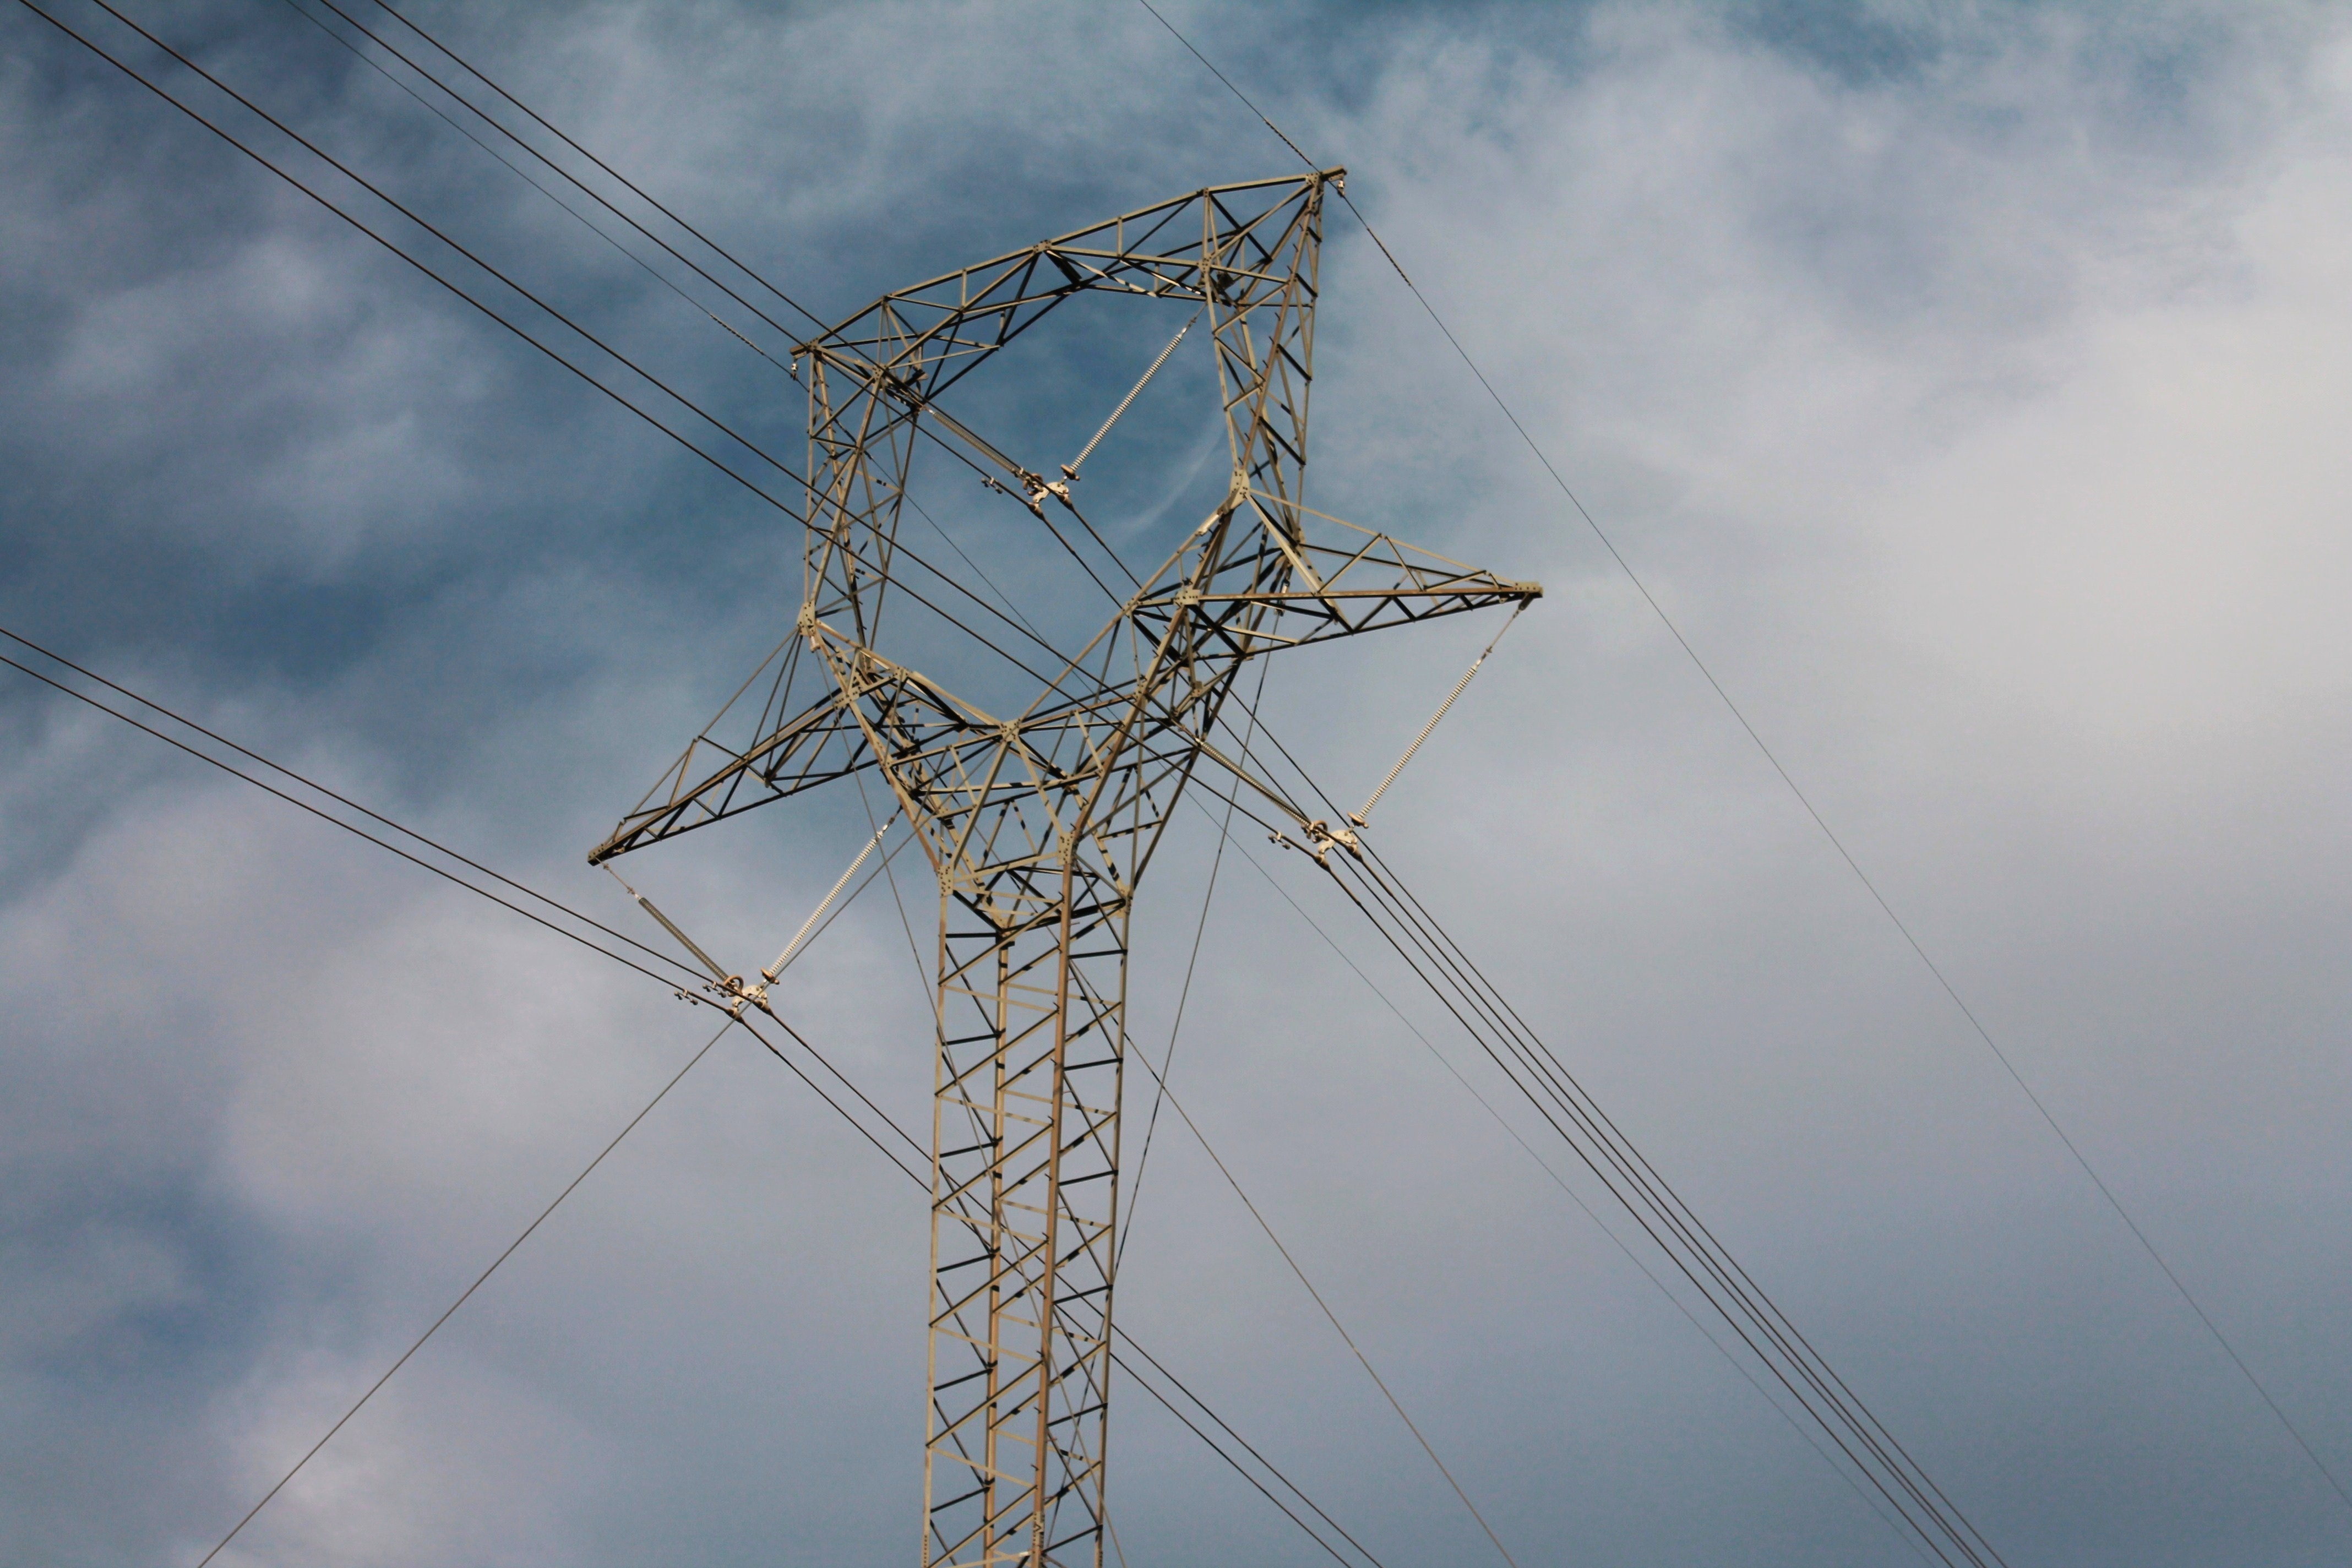
sky, technology, wire, line, tower, mast, electrical, industry, power pole, electricity, energy, new mexico, power, electric, transmission, supply, voltage, upper lines, power lines, transmission tower, outdoor structure, electrical supply, overhead power line, outdoor power equipment